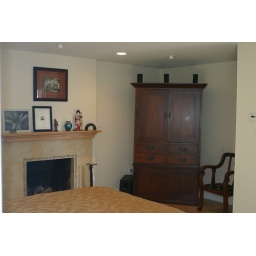
master bedroom fireplace. Both fireplaces in the house are functional wood-burning. The master bedroom and guest bedroom are downstairs from the main common area.